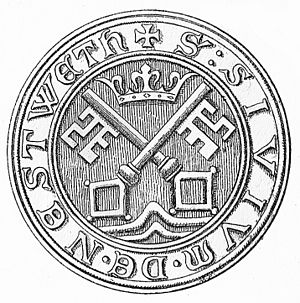
Næstved / Historie / Den tidligere industrialisering
Byens segl fra 1855.
Næstveds købstadssegl
Næstved er en gammel dansk købstad, der ligger på Sydsjælland nær Susåens udløb. Med sine 43.803 indbyggere er det landets 15. største by og Sjællands femtestørste by. Næstved er hovedby i Næstved Kommune som har 82.883 indbyggere og tilhører Region Sjælland. Næstved har 63.194 indbyggere inkl. satellitbyerne Fensmark, Fuglebjerg, Gelsted, Glumsø, Herlufmagle, Holme-Olstrup, Mogenstrup og Rønnebæk.